EmojiGrid

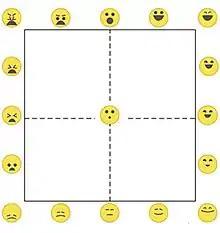
The EmojiGrid: an emoji-labelled Valence (horizontal axis) × Arousal (vertical axis) self-report tool.

The EmojiGrid was inspired by Russell's Affect Grid and was originally developed and validated for the affective appraisal of food stimuli, since conventional affective self-report tools (e.g., the Self-Assessment Manikin) are frequently misunderstood in that context. It has since been used and validated for the affective appraisal of a wide range of affective stimuli such as images, audio and video clips, 360 VR videos, touch events, food, and odors. It has also been used for the affective analysis of architectural spaces to assess affective experience of trail racing, and to assess the emotional face evaluation capability of people with early dementia. Since it is intuitive and language independent, the EmojiGrid is also suitable for cross-cultural research.